Darkness at Noon

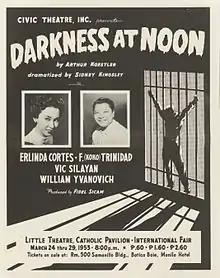
Handbill for a stage adaption of "Darkness at Noon" by Sidney Kingsley, 1953

"Darkness at Noon" was very successful, selling half a million copies in France alone. Kingsley Martin described the novel as "one of the few books written in this epoch which will survive it". "The New York Times" described "Darkness at Noon" as "a splendid novel, an effective explanation of the riddle of the Moscow treason trials...written with such dramatic power, with such warmth of feeling and with such persuasive simplicity that it is absorbing as melodrama".